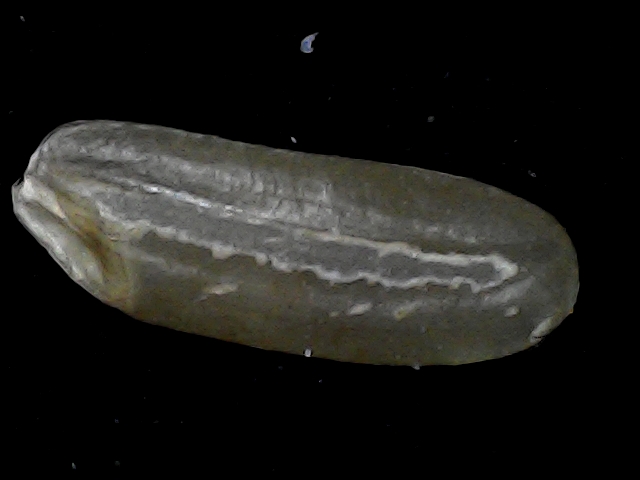
Rice variety: BR23